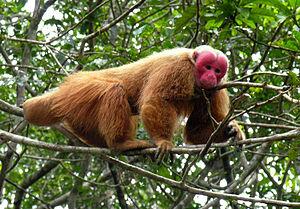
L’ouakari chauve est une espèce de singe chauve avec un visage rouge caractéristique.
Le parc national de la Sierra del Divisor a été créé le 8 novembre 2015 sur le territoire péruvien antérieurement appelé « Zona reservada Sierra del Divisor » ou « Zone réservée de la Sierra del Divisor ». Il couvre 1 478 311,39 hectares.
La forêt amazonienne, également connue sous le nom d'« Amazonie » ou « jungle amazonienne », est une forêt équatoriale d'Amérique du Sud couvrant la totalité du bassin versant du fleuve Amazone ainsi que des zones périphériques comme le plateau des Guyanes. Elle s'étend sur 9 Pays, principalement au Brésil.